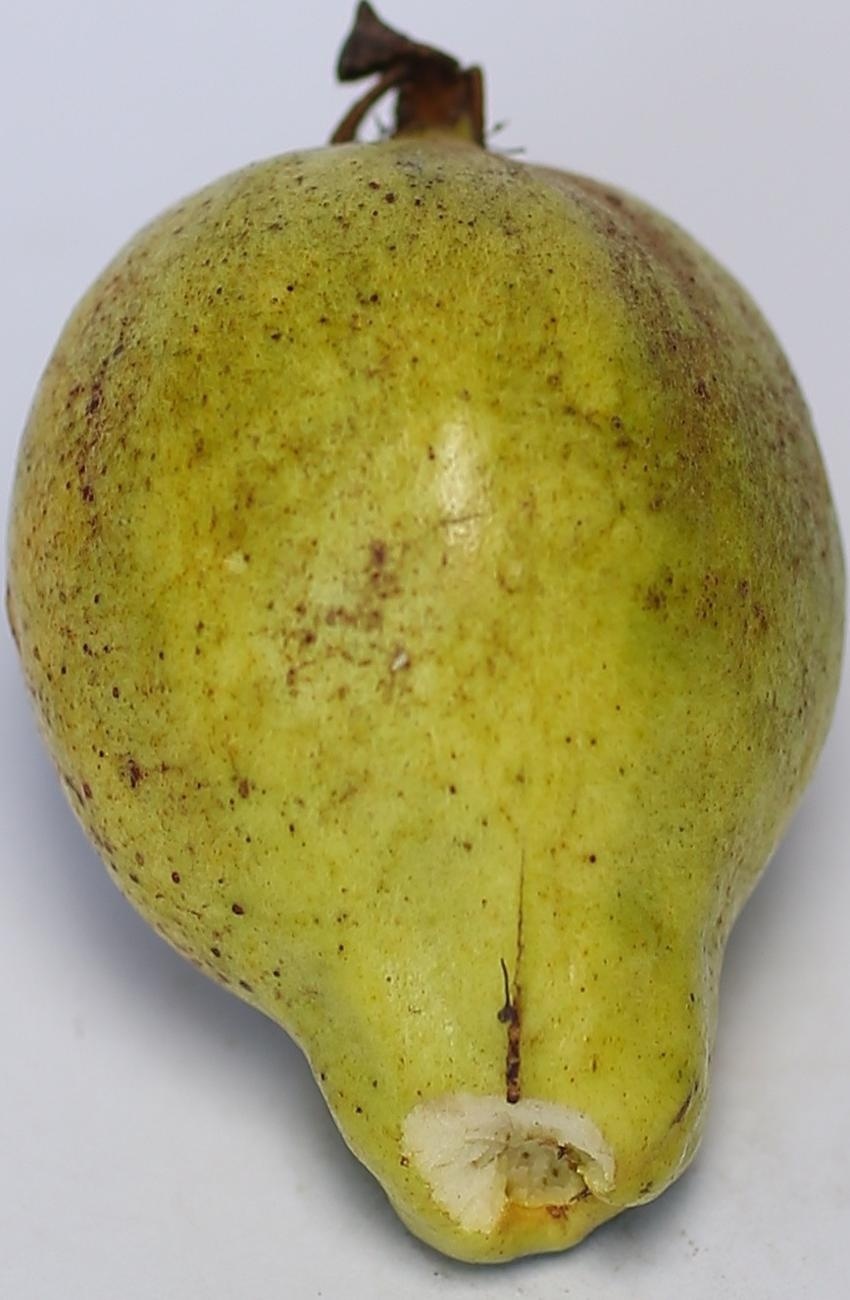
Maturity: green
Variety: riyali